Thermal manikin

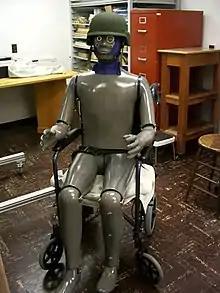
A thermal manikin being used to test helmet padding

The thermal manikin is a human model designed for scientific testing of thermal environments without the risk or inaccuracies inherent in human subject testing. Thermal manikins are primarily used in automotive, indoor environment, outdoor environment, military and clothing research. The first thermal manikins in the 1940s were developed by the US Army and consisted of one whole-body sampling zone. Modern-day manikins can have over 30 individually controlled zones. Each zone (right hand, pelvis, etc.) contains a heating element and temperature sensors within the “skin” of the manikin. This allows the control software to heat the manikin to a normal human body temperature, while logging the amount of power necessary to do so in each zone and the temperature of that zone.